History of the euro

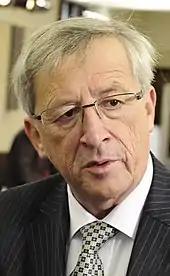
The Lisbon Treaty formalised Jean-Claude Juncker's post as President of the Eurogroup

The new coins and notes were first valid on the French island of Réunion in the Indian Ocean. The first official purchase using euro coins and notes took place there, for one kilogram of lychees. The coming of midnight in Frankfurt at the ECB offices, though, symbolised the transition.